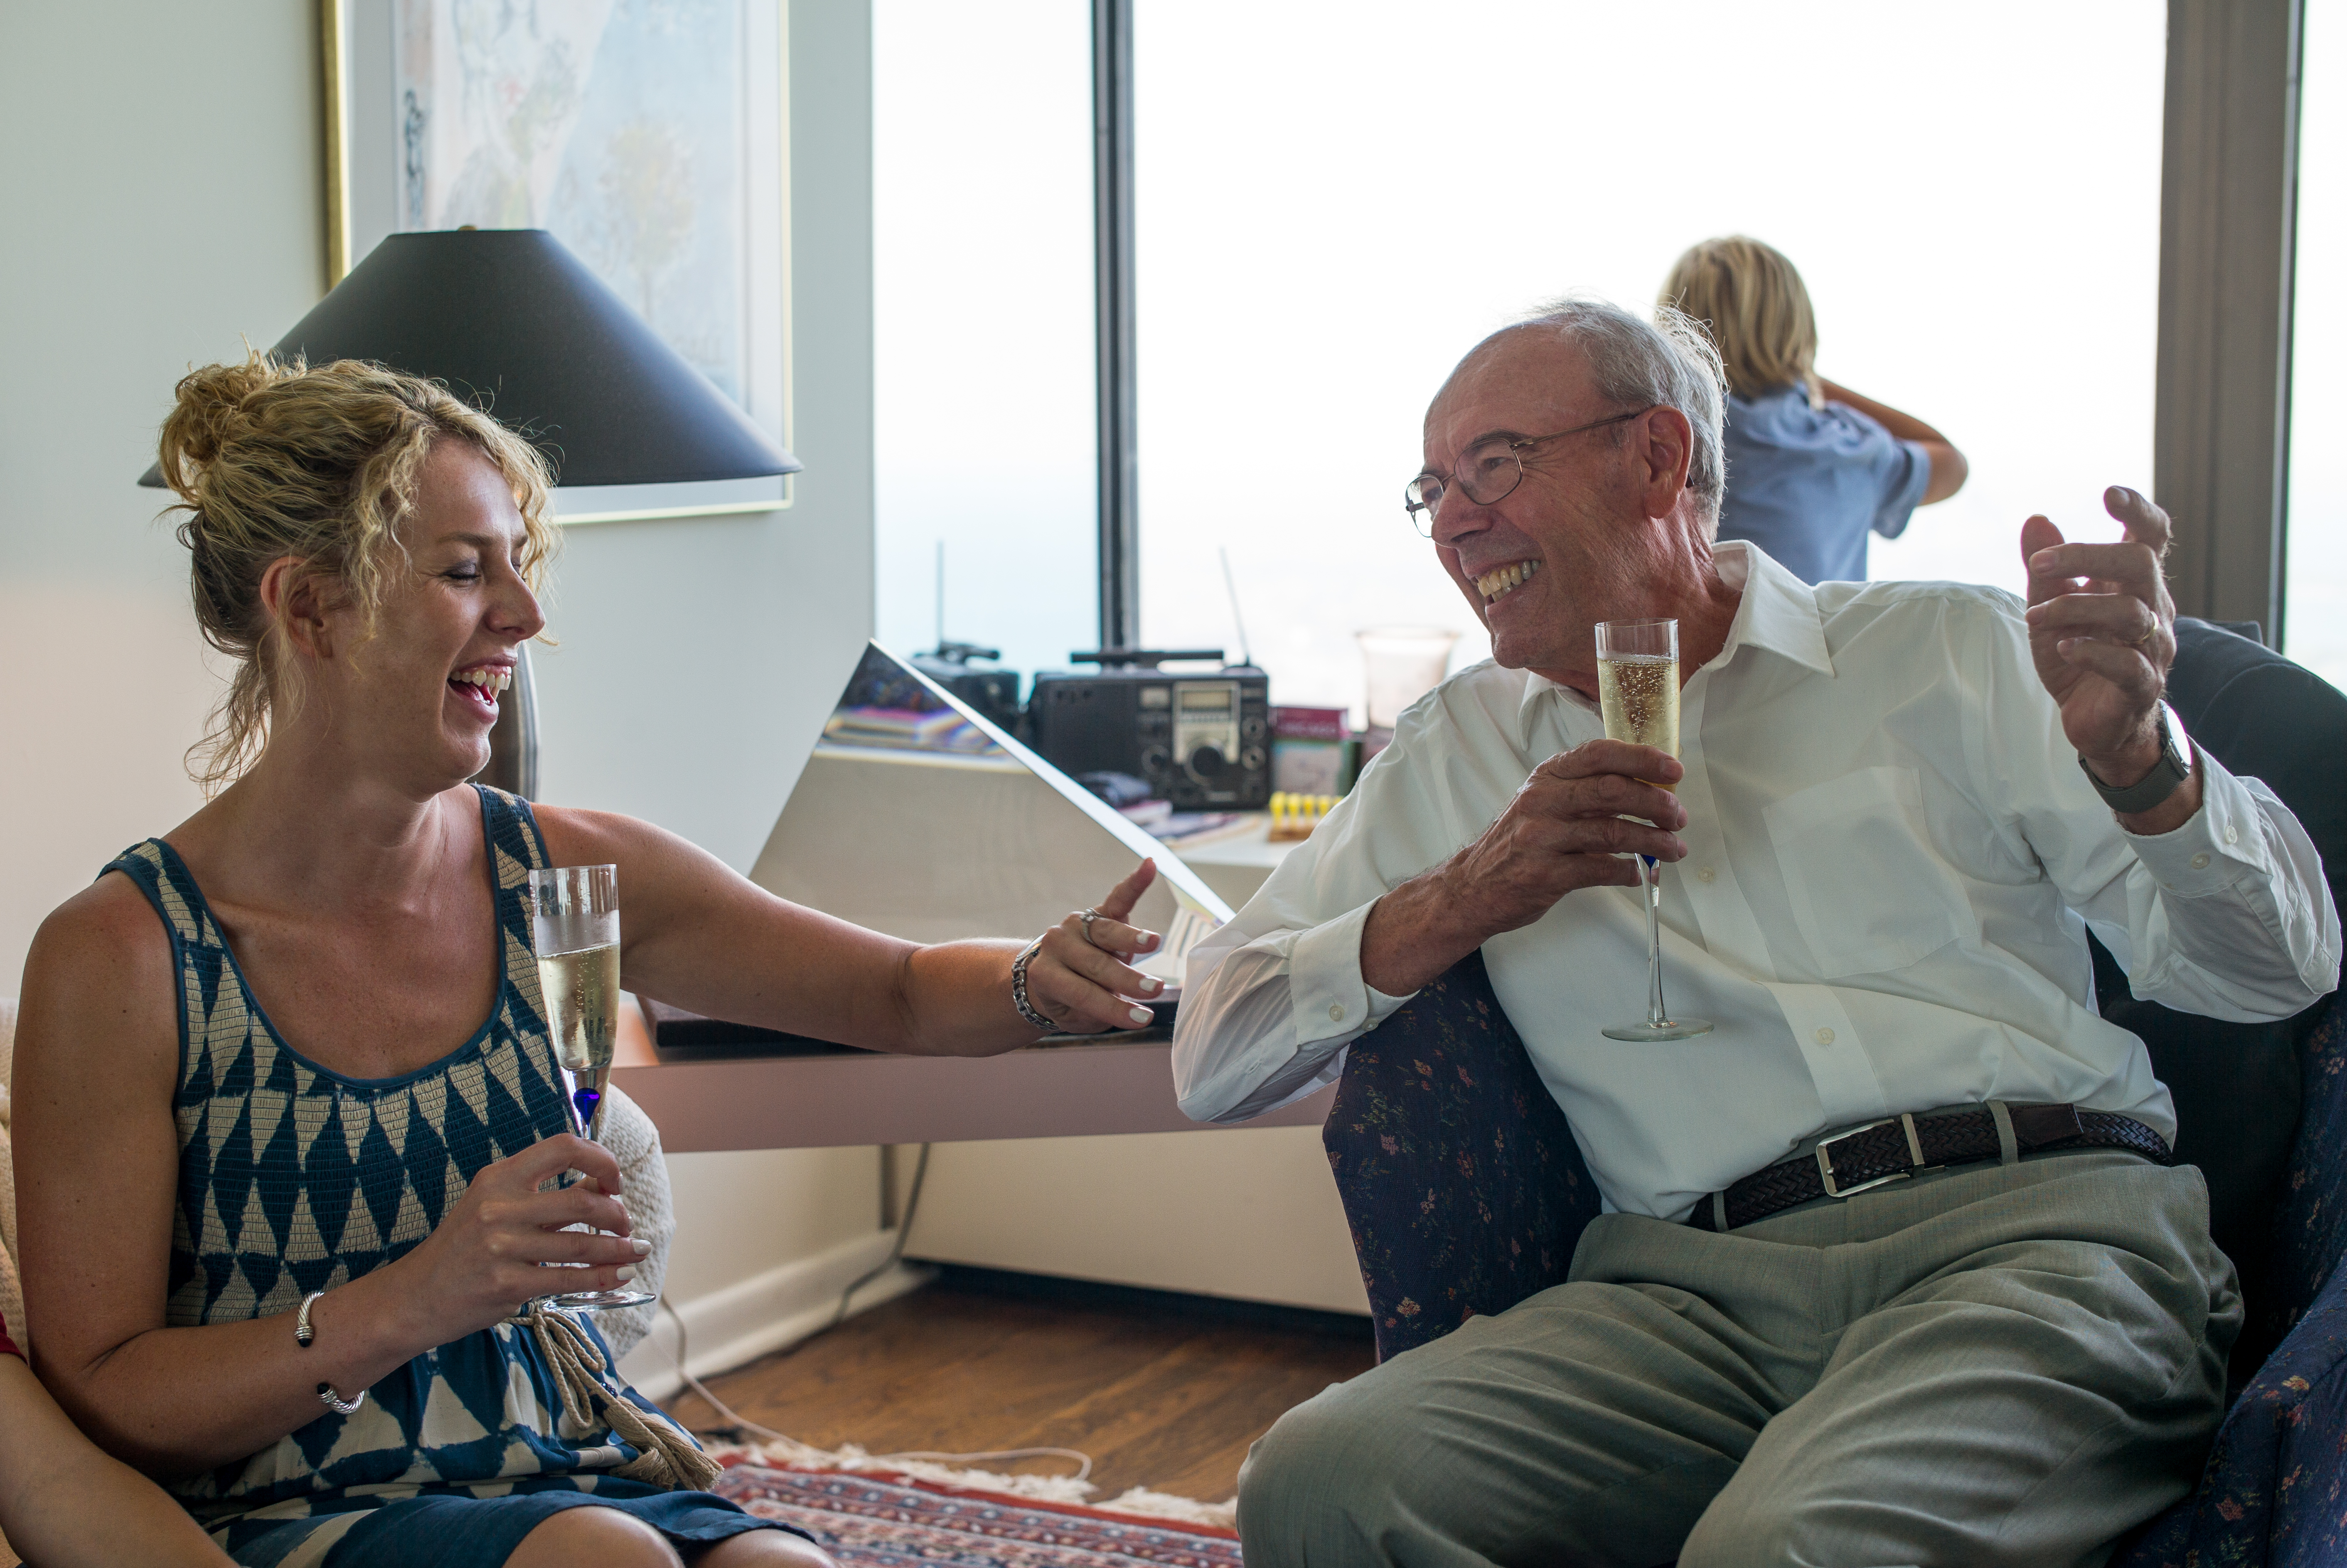
person, people, conversation